Independent lifeboats in Britain and Ireland

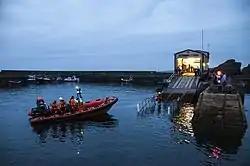
St Abbs Lifeboat Station

Independent lifeboats in Britain and Ireland is generally a term referring to lifeboat services which are not part of the Royal National Lifeboat Institution (RNLI), (Est. 1854), or its predecessor, the Royal National Institution for the Preservation of Life from Shipwreck (RNIPLS) (Est. 1824), even though the RNLI is itself independent.